Bilkent Erzurum

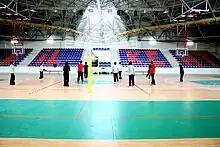
Bilkent Erzurum Sports Hall

The sports centre, whose construction was completed towards the end of 2008, is one of the biggest and most modern high school gyms in Turkey with its outstanding architecture and its 6400m² closed area. It is a two-storey building with upper floor facilities situated in a 28 m area that allows the school community to play many sports. The grandstand on the first floor has a capacity of 750 people. On the first floor, there are fitness machines and facilities for wrestling, boxing, martial arts etc. There are, in addition, 2 squash courts on the first floor. The baskets on the second floor fold and meet FIBA standards. The area on the second floor can be divided into two with an automatic curtain, which allows two groups or classes to use the hall simultaneously.